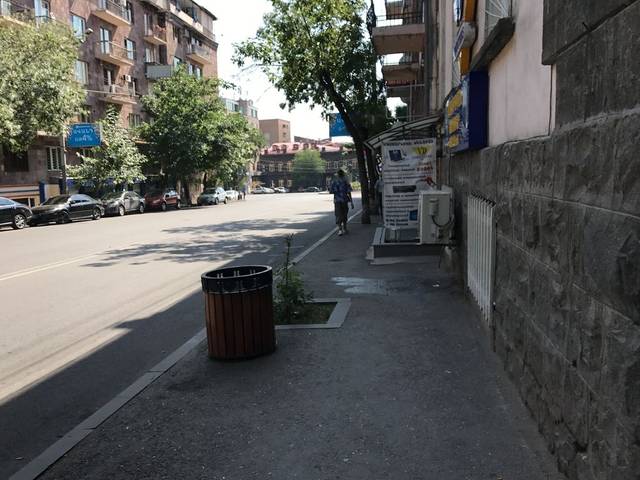
Region: Armenia
Coordinates: 40.18, 44.518